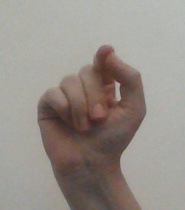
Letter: fa